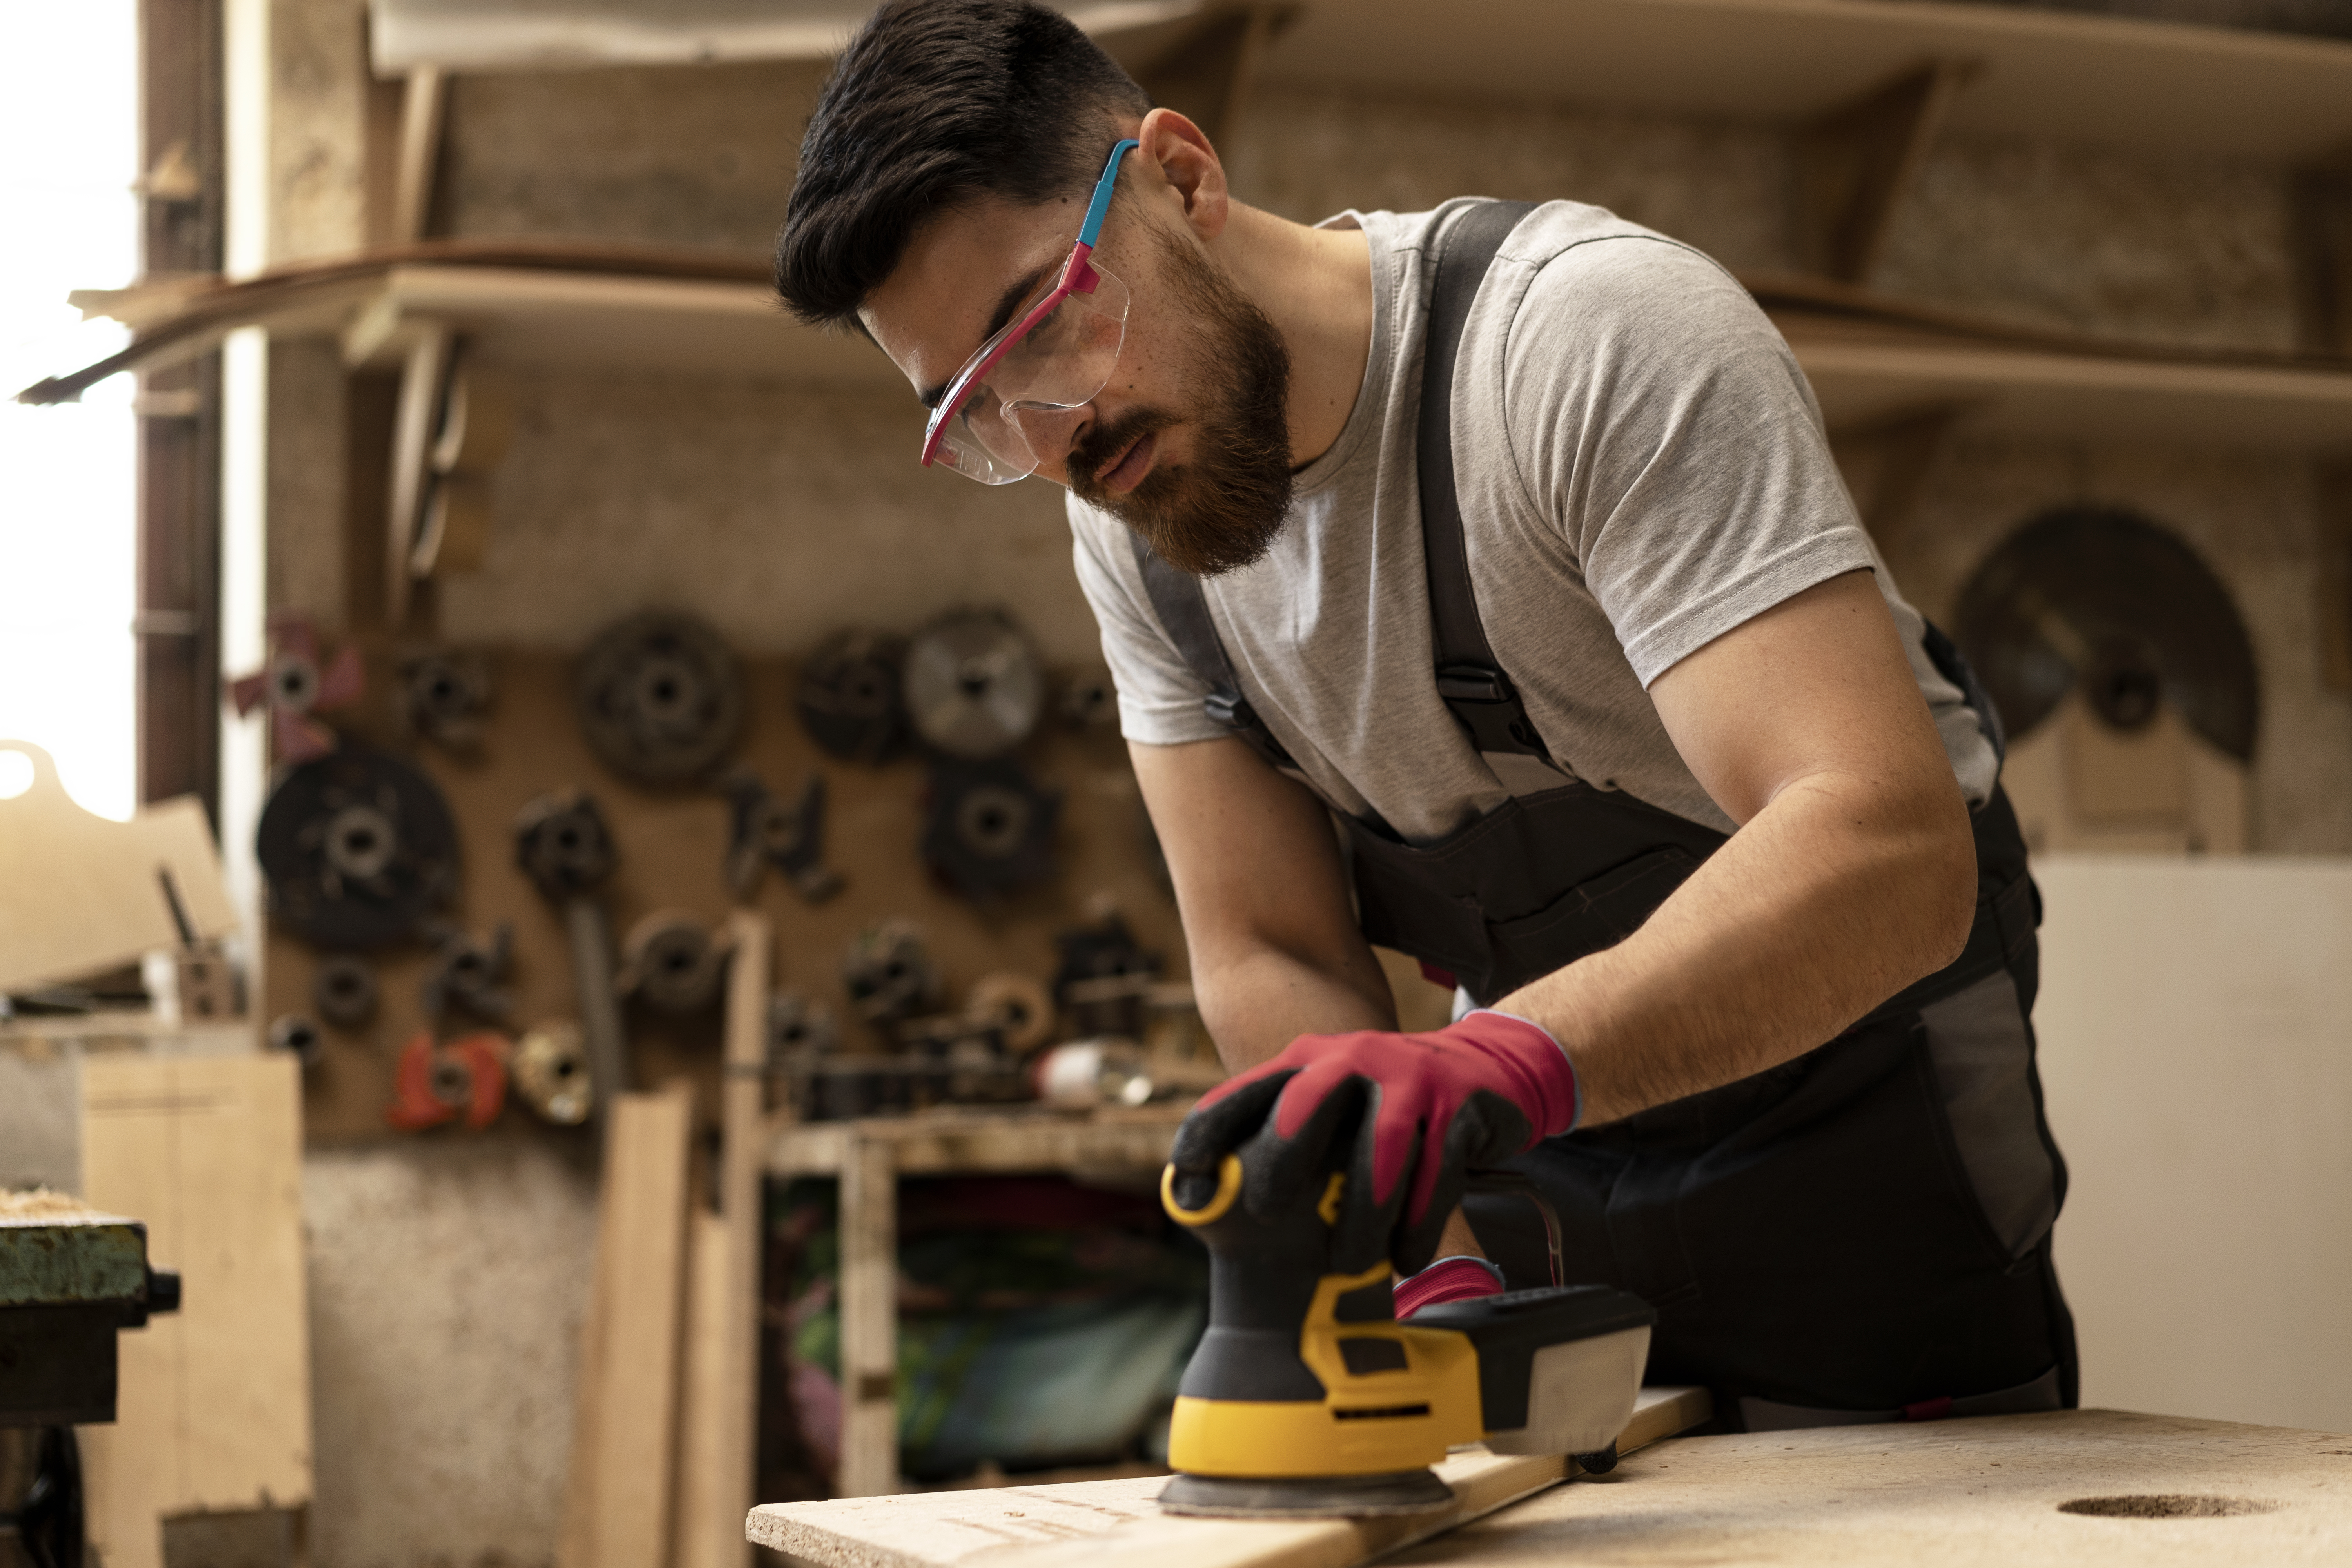
carpenter, woodworking, furniture, woodcraft, tools, handmade, craftsman, workshop, timber, joinery, power tool, machine, sander, tool, drill, tradesman